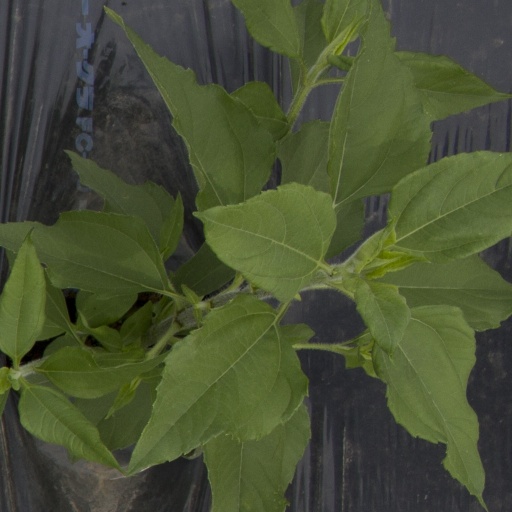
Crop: Jerusalem artichoke